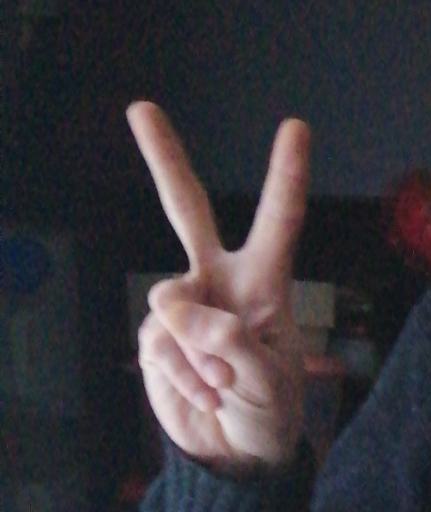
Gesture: peace